Oyster stew

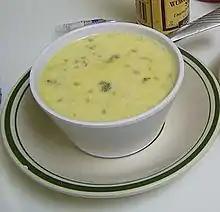

Oyster stew is a stew made with oysters. It is popular in the United States and in The Gambia.